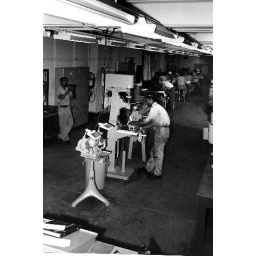
I.T.S. Shop: Class is conducted to train young Saudi employees in machine work. Dhahran, 10/63